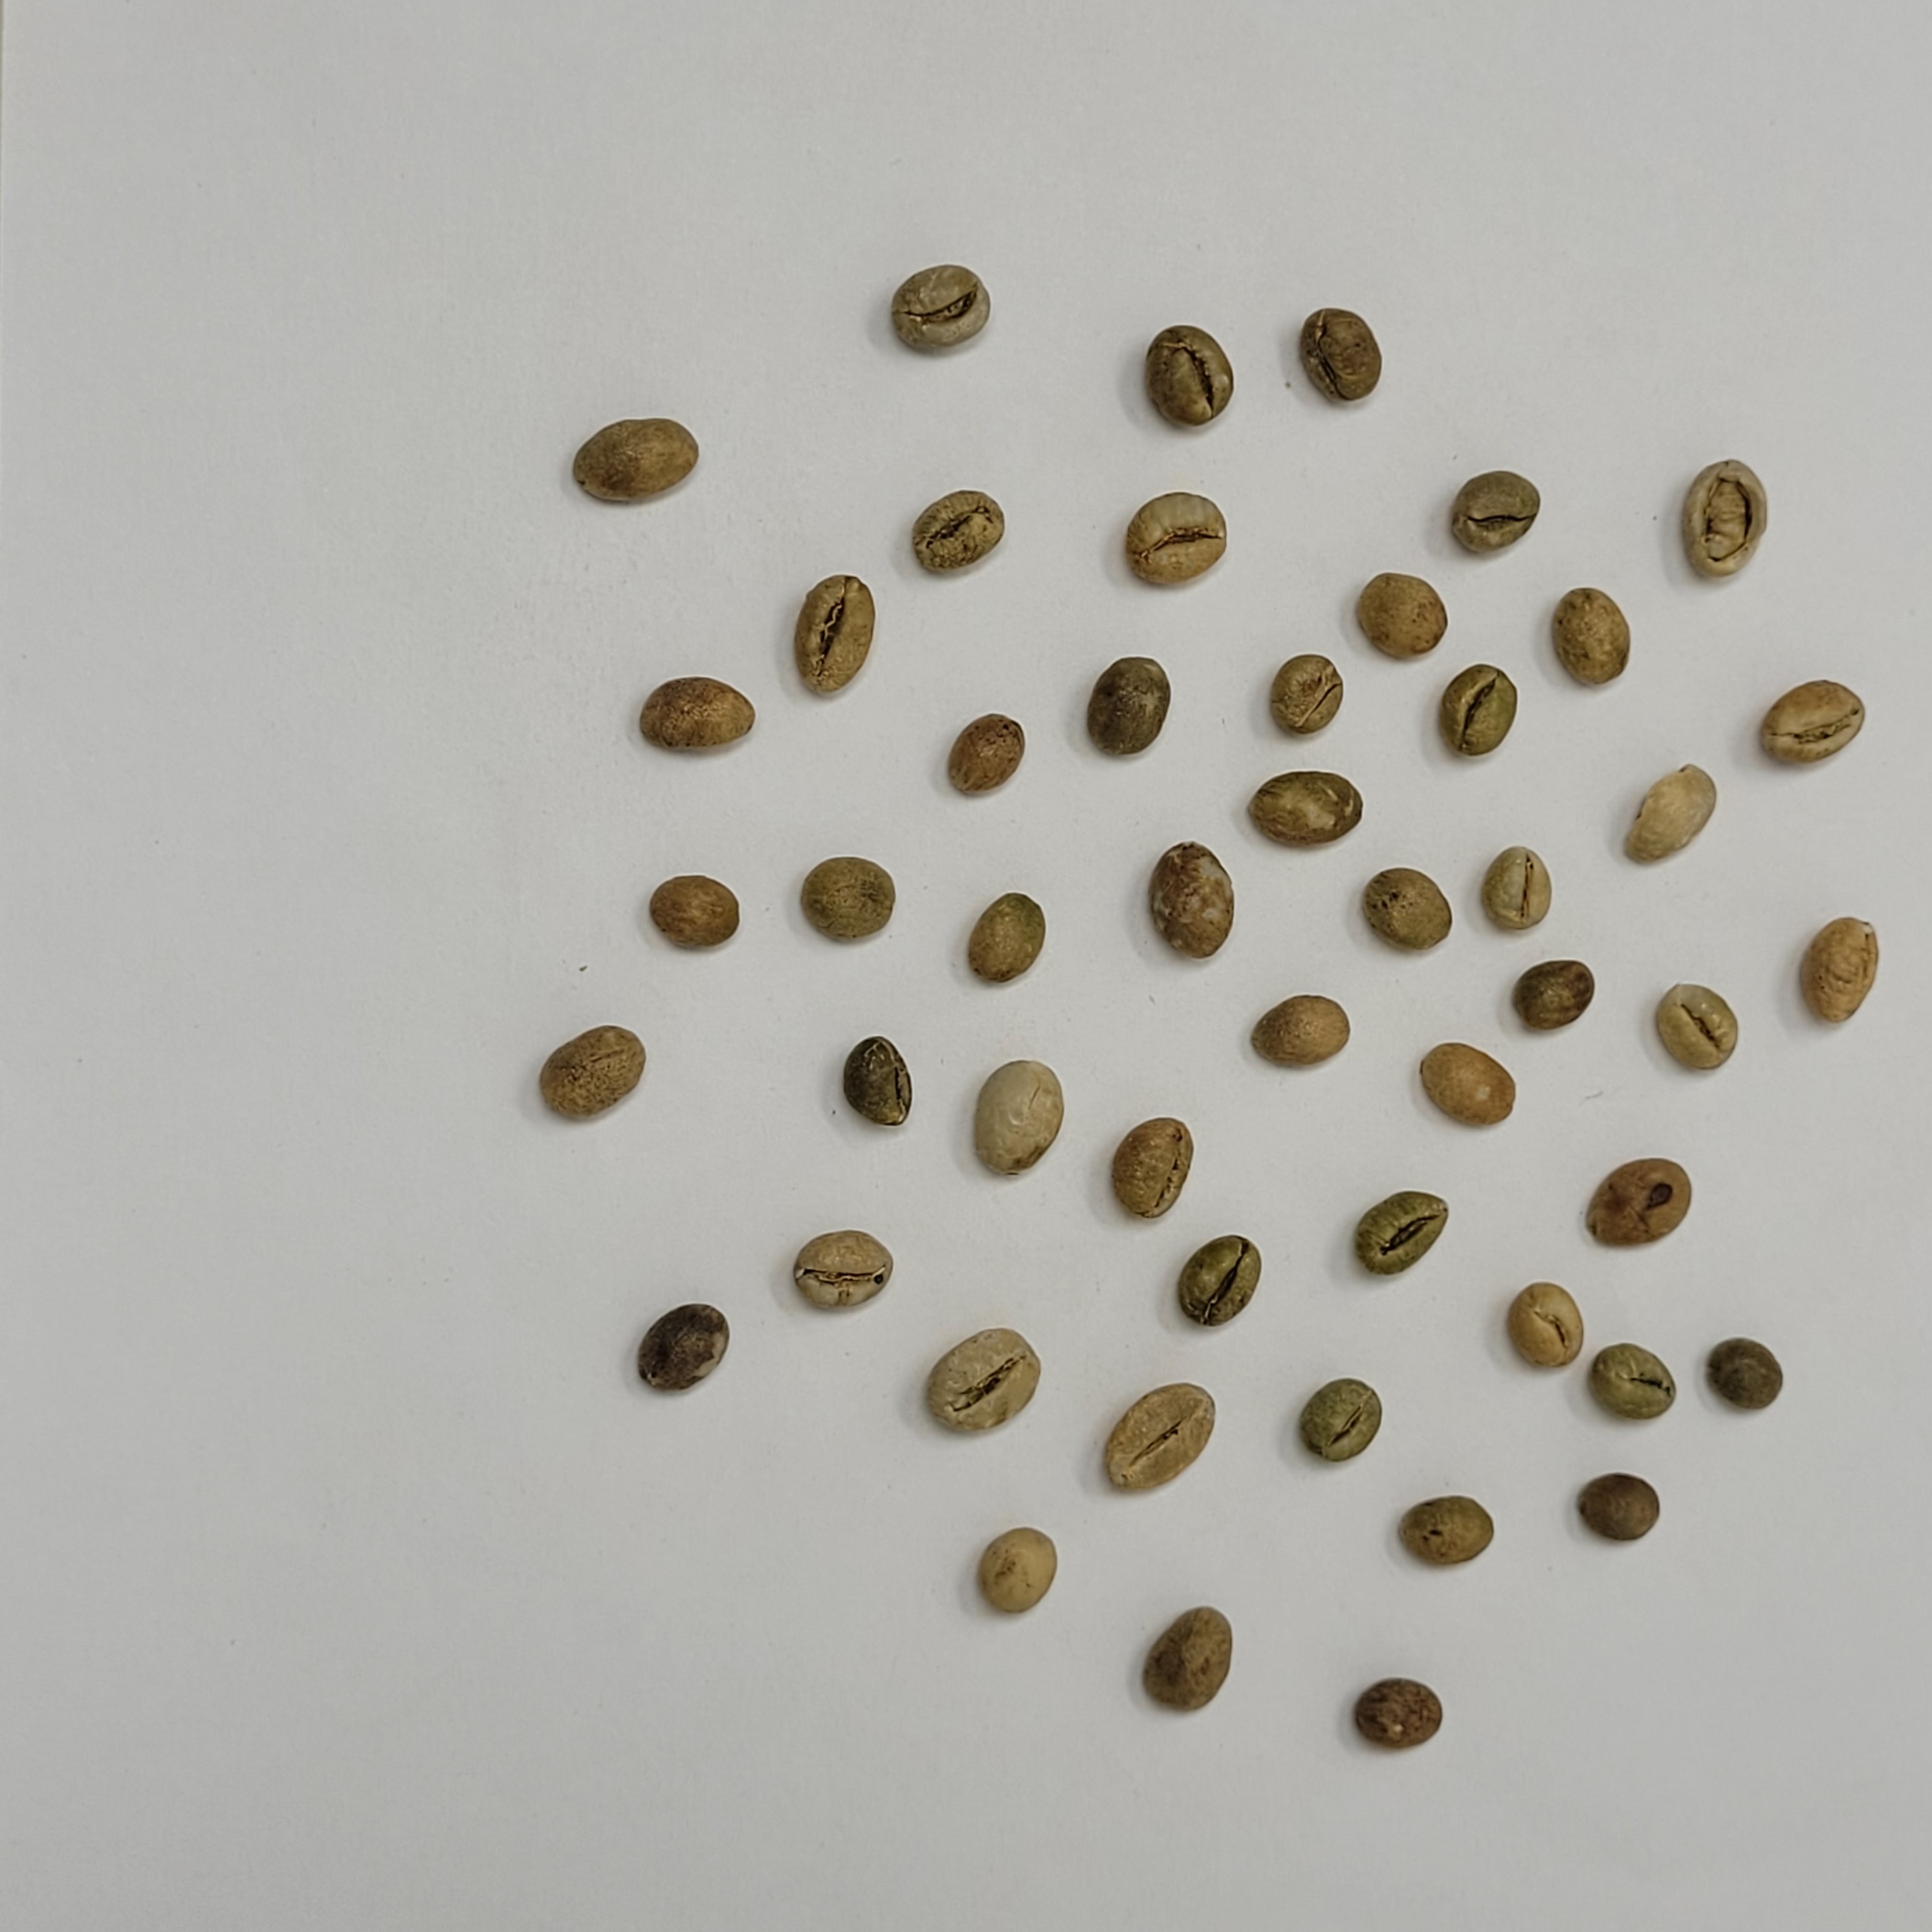
Coffee bean quality grade: PB-I